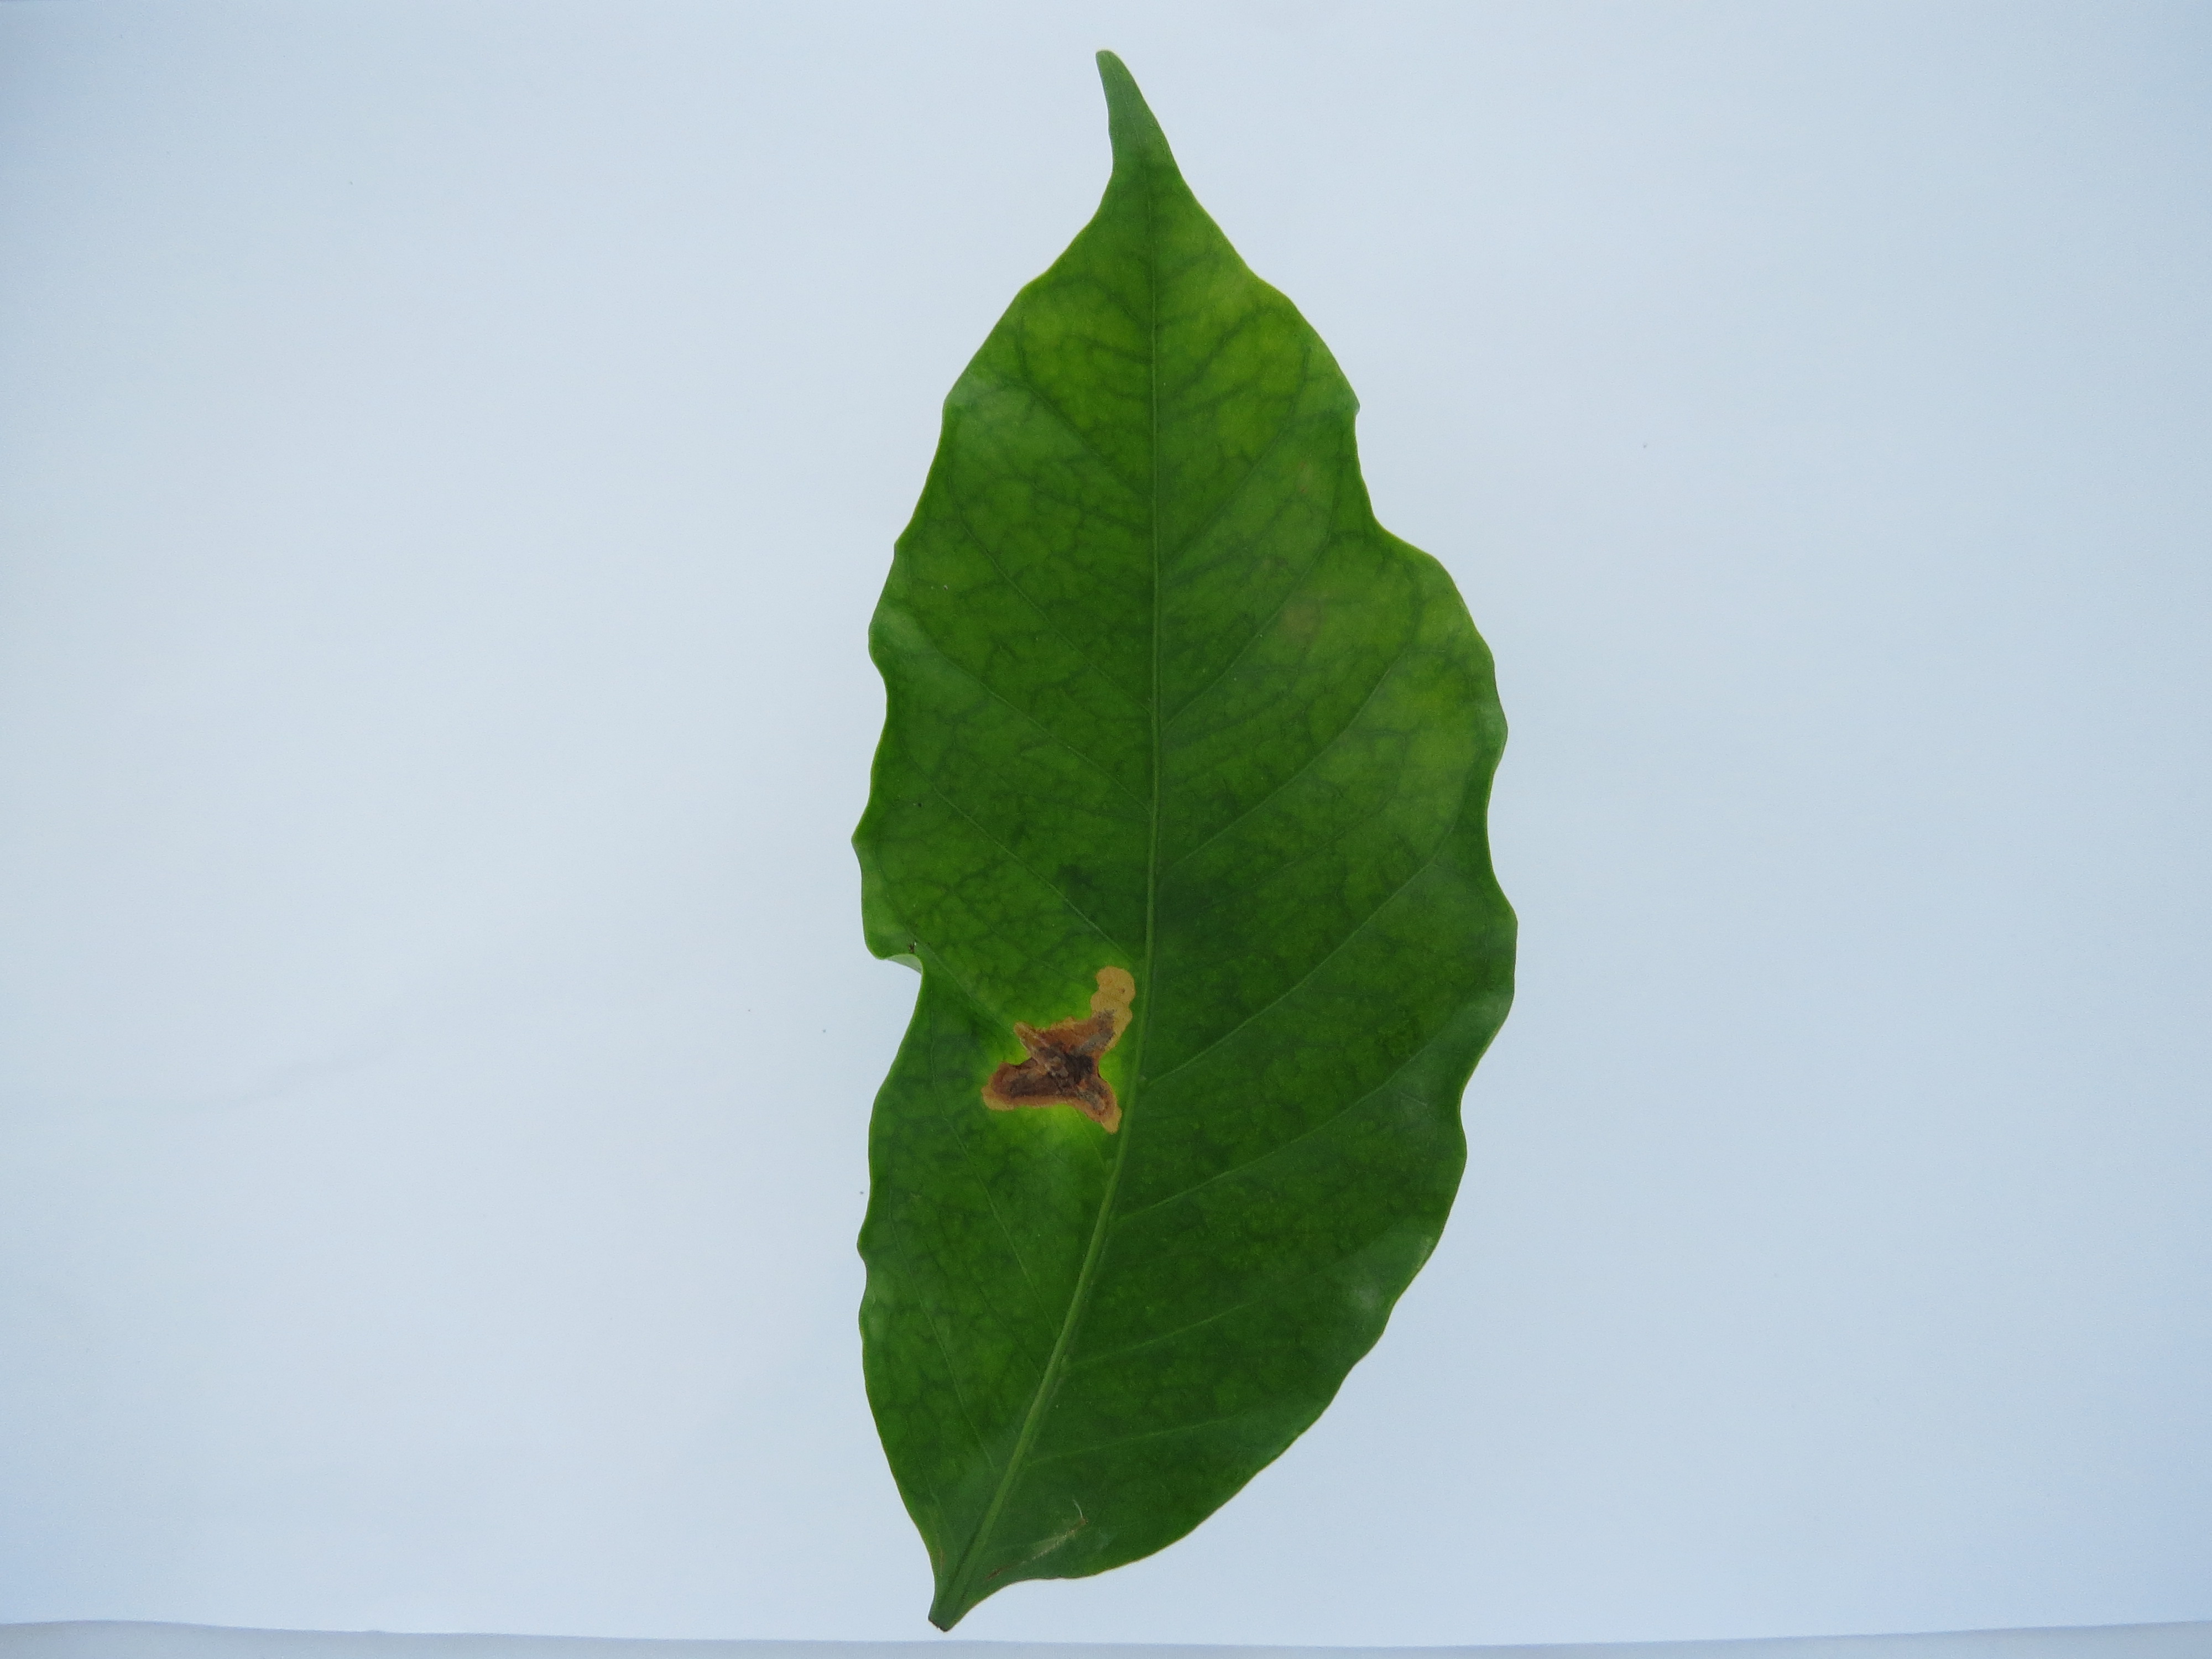
Label: iron-Fe